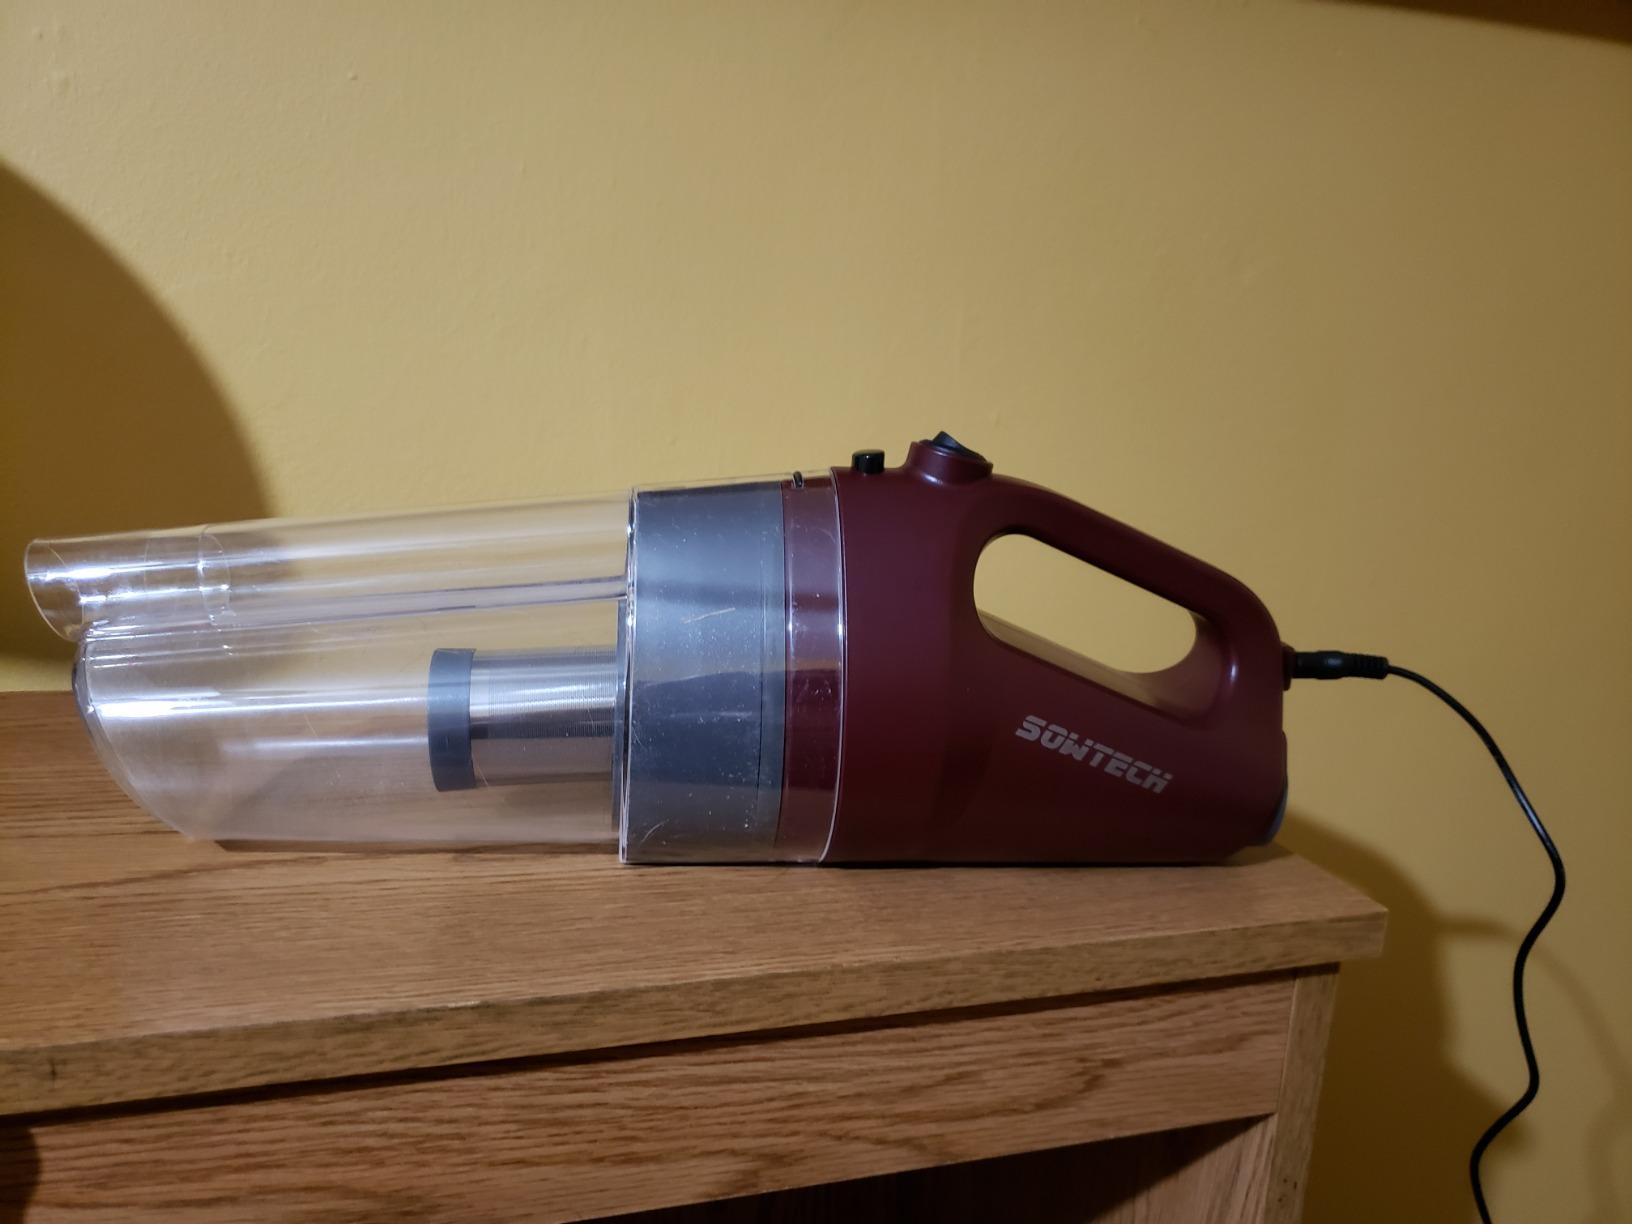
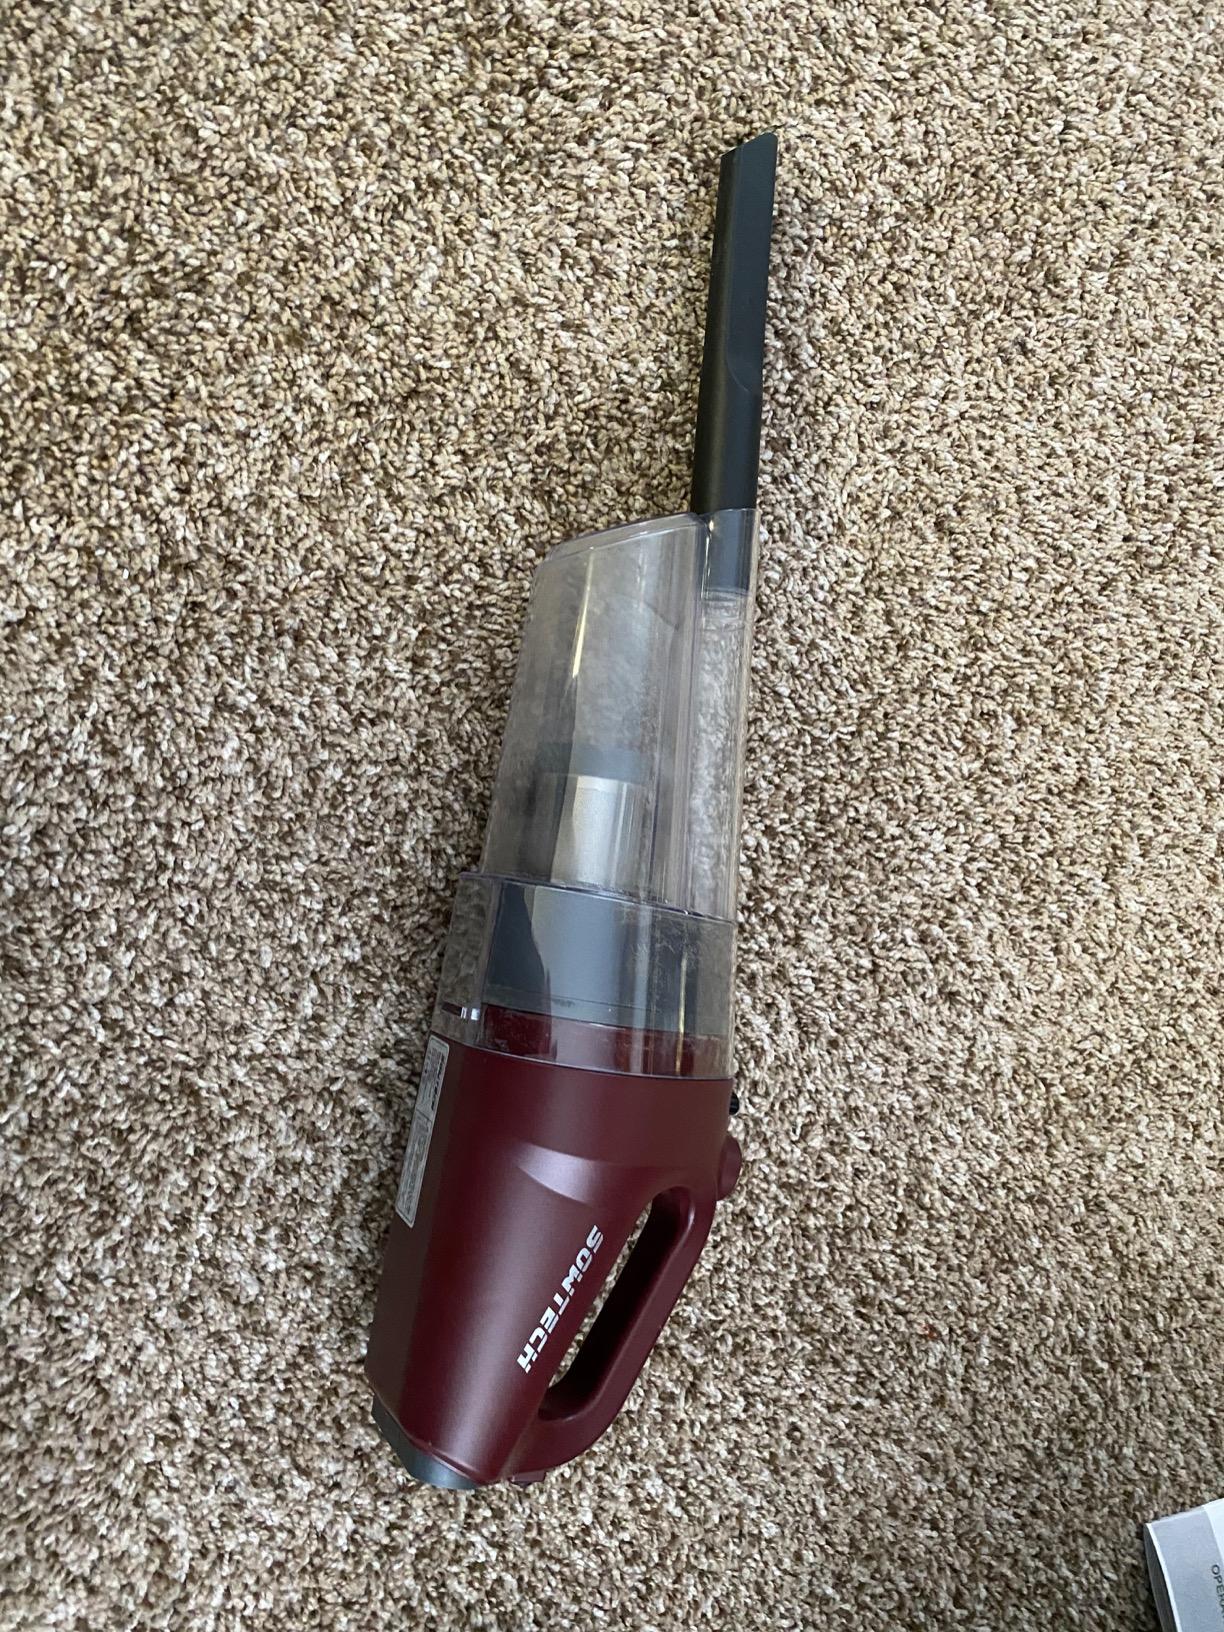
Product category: items_vacuum
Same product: yes